Heidi Heitkamp

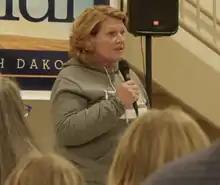
Heitkamp campaigning in October 2018

On September 13, 2017, a day after dining at the White House with several other senators and Trump, Heitkamp announced she would seek a second term. She spoke of the importance of legislation regarding infrastructure, tax reform, and energy and farm policy. Representative Kevin Cramer won the Republican primary to challenge Heitkamp.